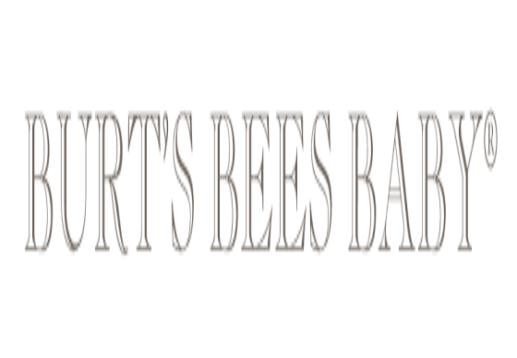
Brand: Burt's Bees
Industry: Necessities